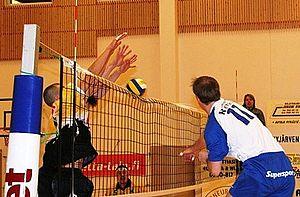
Nurmon jymy est un club finlandais de volley-ball, fondé en 1925 et basé à Seinäjoki, et qui évolue au plus haut niveau national.